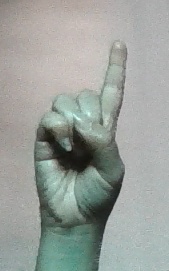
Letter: bb